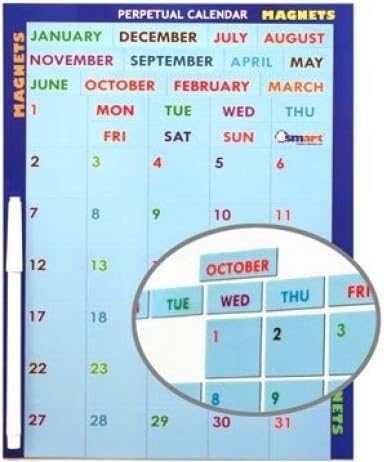
Perpetual Calendar Magnets
Category: Amazon Home
Need to remember your friend's birthday or your next doctor's appointment? Want to teach your children how to understand days and months? This colorful and interactive calendar set makes keeping track of your important dates fun and easy. Each set features moveable magnet squares with dates, days of the week and months. Simply adjust the magnets to arrange each month and best of all, as each week passes, you can even arrange the next month. Dry erase marker included. Size: 7.4" x 10.5" (Sheet) Gift messages may also be included on packing list.
Features: Stylish, Fun and Practical | Colorful and Bright | Features Moveable Magnet Squares with Dates, Weekdays and Months | Made in USA